Turku Main Library

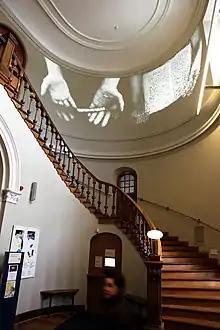
Linnankatu entrance to the old library building and art work 'Sub Rosa' by Charles Sandison.

The principle of percent for art was taken into consideration during the construction of the new building. This means that a part of the construction expenses were set aside for art projects at the library. Five works of art were acquired for the library: Saara Ekström's ornamental "Alkukirjain" (Initial Letter) spreads out on the walls of the main hall, and her video work "Aakkoset" (the Alphabet) can be seen at the Reading Corner of the hall. The sculpture "Visual Vortex - Passage of Events" by Hans-Christian Berg is situated in the showcase by the main entrance. "Vestigia" by Hilkka Könönen, inspired by abstract painting, is situated at the News Square. "Hetkinen" (Moment) by Ann Sundholm consists of gilded objects and a roof, and it shines its light on the main hall from the staff break room of the staff. Finally, Merja Pitkänen has realised sculpture installation "Esiintymä" (Occurrence) at the library cafe Sirius. An additional artwork 'Sub Rosa' by Charles Sandison was installed during restoration of the old library entrance in 2011. These pieces are a part of the Wäinö Aaltonen Museum of Art collection for the City of Turku.